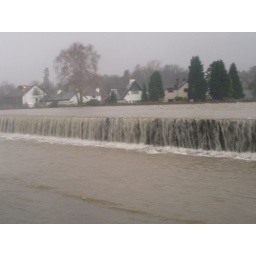
High Hill with river wall over flowing.